Johnston Cornish

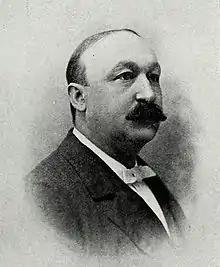
From 1895's "History of Trenton, New Jersey: The Record of its Early Settlement and Corporate Progress".

Johnston Cornish (June 13, 1858 – June 26, 1920) was an American Democratic Party politician who represented in the U.S. representative for one term from 1893 to 1895.